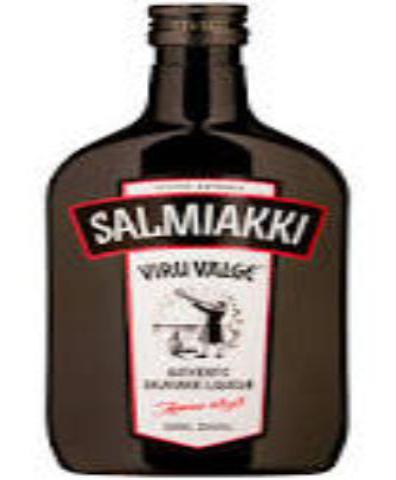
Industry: Food